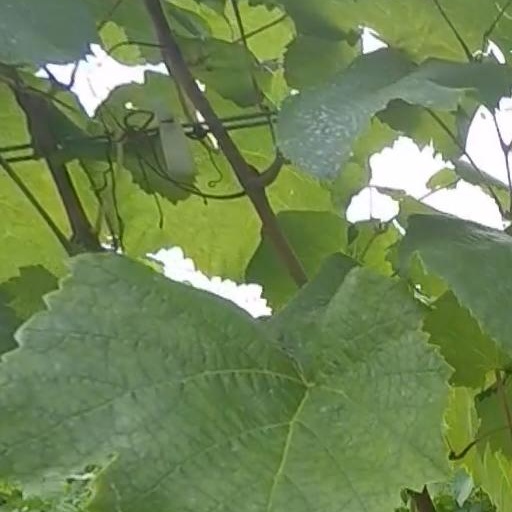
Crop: grape